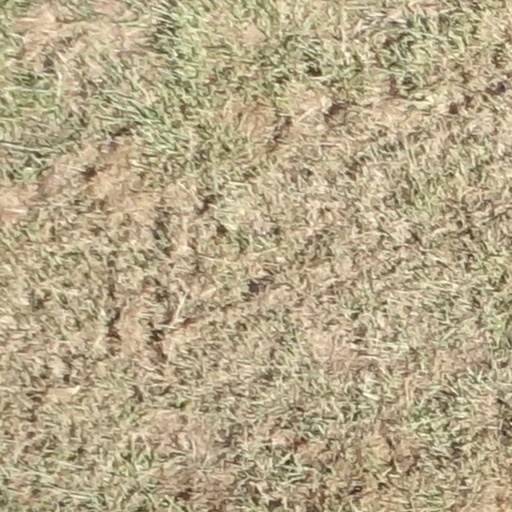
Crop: sorghum